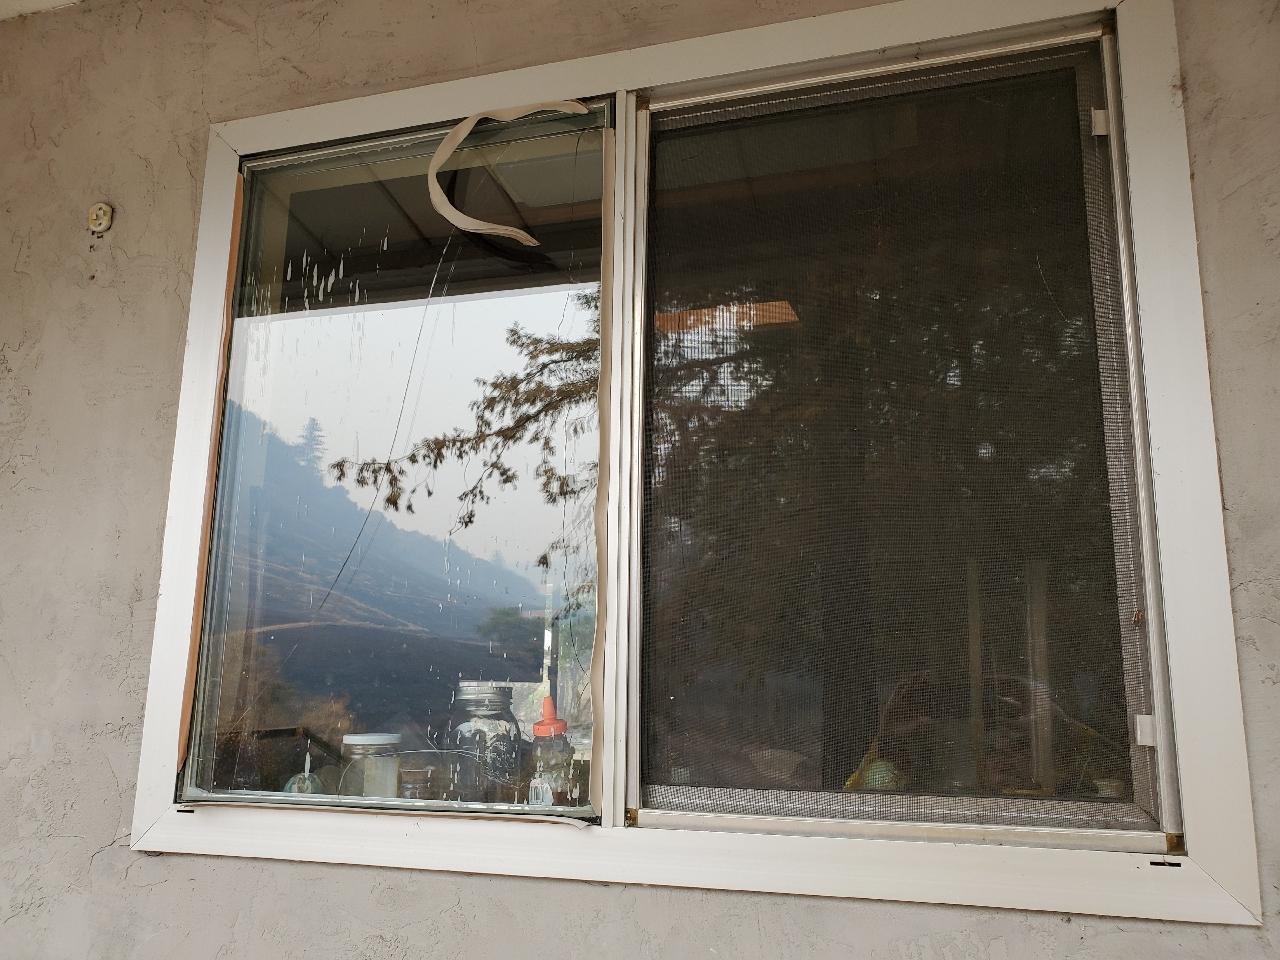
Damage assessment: affected